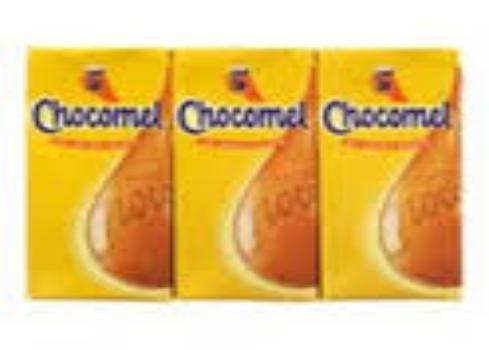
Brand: Chocomel
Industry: Food